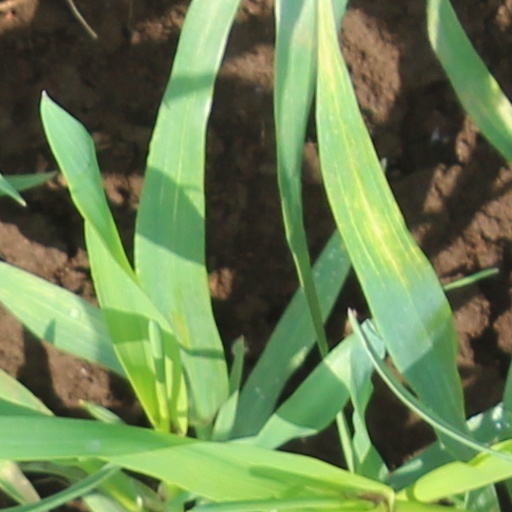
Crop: wheat